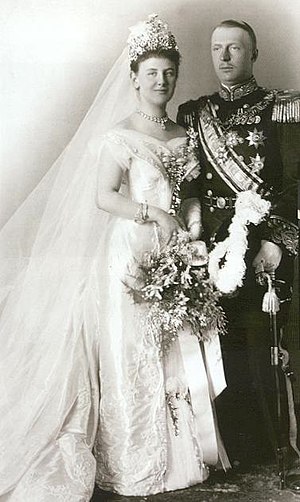
Henrik af Mecklenburg-Schwerin / Biografi
Henrik og Vilhelmines ved deres bryllup i 1901.
Henrik var en tysk prins af Mecklenburg-Schwerin, der var prinsgemal af Nederlandene fra 1901 til 1934 som ægtefælle til Dronning Vilhelmine af Nederlandene.